Mercedes W14

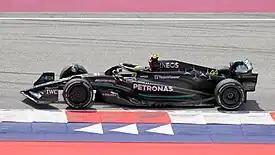
Lewis Hamilton driving a W14 during the Austrian Grand Prix.

The Mercedes-AMG F1 W14 E Performance, commonly referred to as the Mercedes W14, is a Formula One racing car designed and constructed by the Mercedes-AMG Petronas Formula One Team that competed in the 2023 Formula One World Championship. The W14 was driven by 7-time Formula One World Champion Lewis Hamilton and George Russell, who completed his second full season with the team. The W14 became Mercedes' first winless car since 2011's MGP W02.